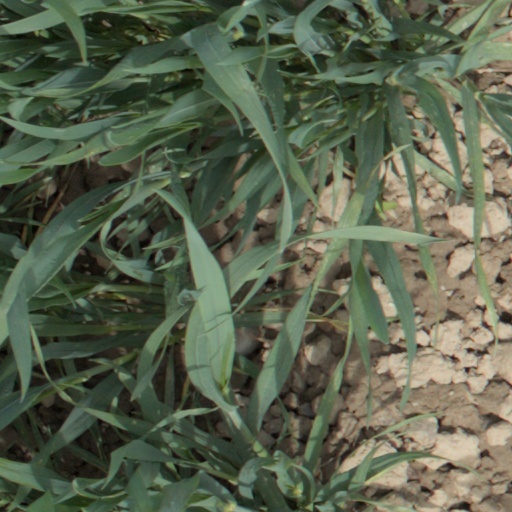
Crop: wheat